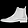
Label: Ankle boot